Mabel Dunham

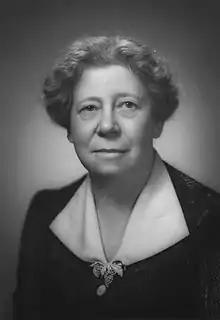
Mabel Dunham (ca. 1930s)

Bertha Mabel "Mabel" Dunham (1881–1957) was a Canadian librarian and author. She was the first trained librarian in the province of Ontario to hold the position of chief librarian and wrote several historical fiction books for both children and adults. Dunham worked at the Kitchener Public Library for 36 years, in addition to teaching library science courses and playing an active role within local history and professional communities.